Goin' to Town

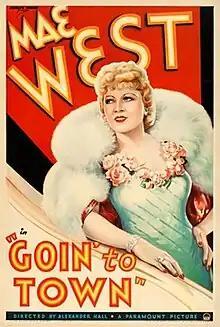
Theatrical poster

Goin' To Town is a 1935 musical comedy film directed by Alexander Hall and written by Mae West. The film stars Mae West, Paul Cavanagh, Gilbert Emery, Marjorie Gateson, Tito Coral, and Ivan Lebedeff. The film was released on April 25, 1935, by Paramount Pictures.